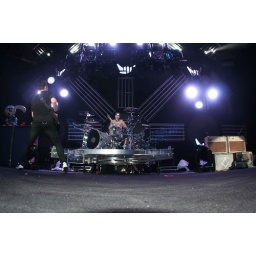
I fell in love with the boy at the rock show